Virginia Conventions

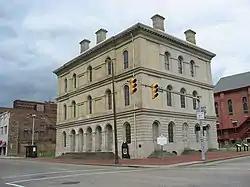
Independence Hall, Wheeling VA. Wheeling Conventions met here.

The Convention met from October 5, 1829 – January 15, 1830, and elected Philip Pendleton Barbour its presiding officer. The last "gathering of giants" from the Revolutionary generation included former presidents James Madison and James Monroe, and sitting Chief Justice John Marshall. But three generations were represented among those who would serve in public office including three presidents, seven U.S. senators, fifteen U.S. representatives and four governors. The other delegates to the convention were sitting judges or members of the Virginia General Assembly.